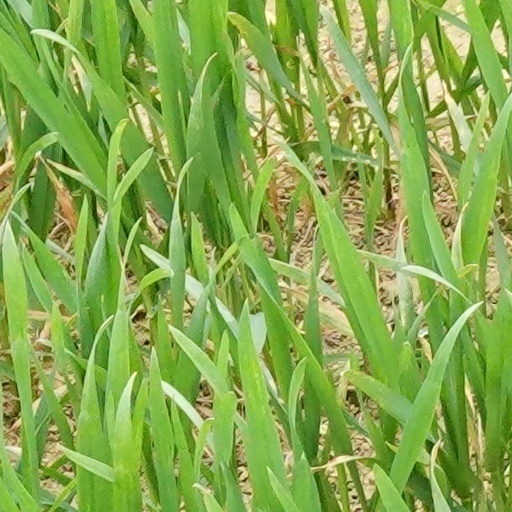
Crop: wheat